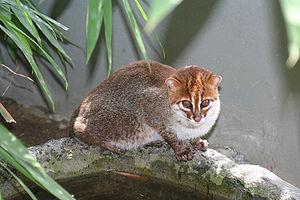
Un chat à tête plate
Prionailurus est un genre de félins de la sous-famille des félinés, que l'on trouve principalement en Asie du sud-est.
Le chat à tête plate est une espèce de chats vivant dans les marécages asiatiques.